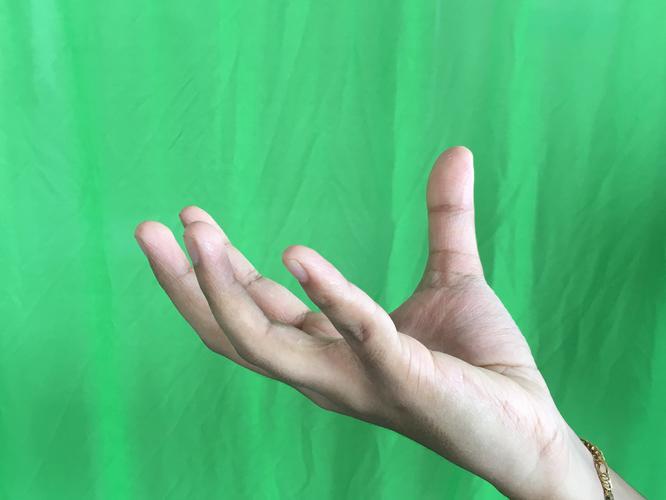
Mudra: Padmakosha
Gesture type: single_hand